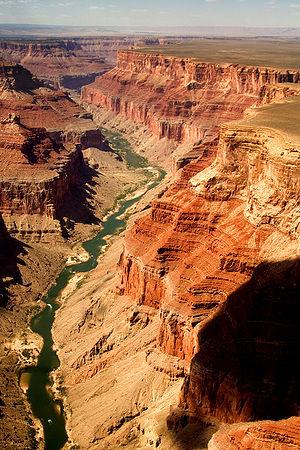
Le parc national du Grand Canyon est un parc national des États-Unis situé dans le Nord-Ouest de l'Arizona. Le Grand Canyon a été inscrit au patrimoine mondial de l'UNESCO en 1979. Le parc a célébré son 100ème anniversaire le 26 février 2019.
Les épisodes d'Au cœur du temps, au nombre de 30 répartis en deux saisons, ont été diffusés entre septembre 1966 et avril 1967 sur la chaine ABC.